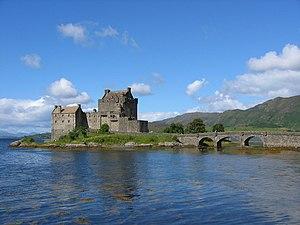
Eilean Donan